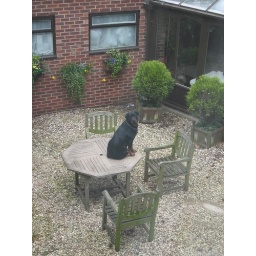
This dog spent most of his day sitting on this table in the courtyard of a hotel we stayed in in Swindon.